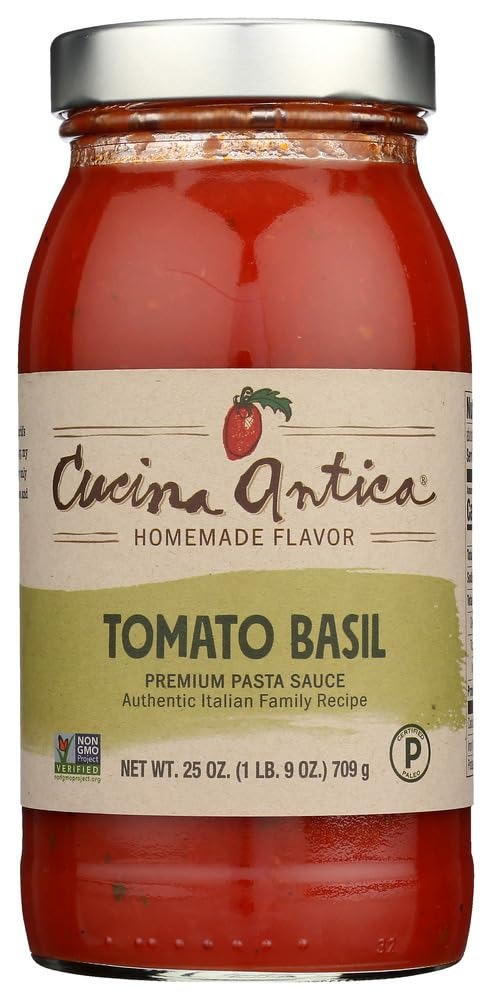
Item Name: Cucina Antica Tomato Basil Sauce 25 Oz (Pack of 6) - Pack Of 6
Value: 6.0
Unit: Count

Price: 45.23